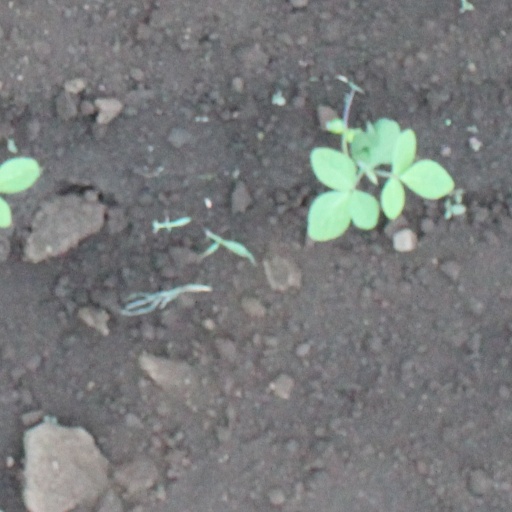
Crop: soybean